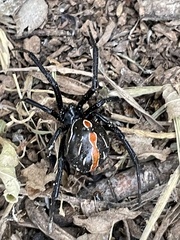
Species: Lactrodectus_hesperus